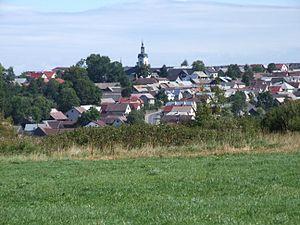
Hladovka est un village de Slovaquie situé dans la région de Žilina.